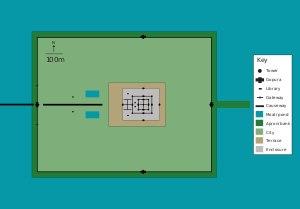
Angkor Vat ou Angkor Wat est le plus grand des temples et le plus grand monument religieux au monde. Il fait partie du complexe monumental d'Angkor au Cambodge réparti sur un site de 162,6 hectares. Il fut construit par le roi khmer Suryavarman II au début du XIIᵉ siècle à Yaśodharapura capitale de l'empire khmer en tant que « temple d'État » et éventuel mausolée.